Elgin Lessley

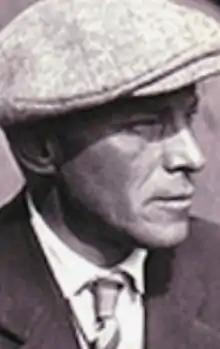
Lessley in 1915

Elgin Lessley (also credited as Lesly, Lessly, and Leslie) (June 10, 1883 – January 10, 1944) was an American hand-crank cameraman of the silent film era—a period of filmmaking when virtually all special effects work had to be produced inside the camera during filming. Though Lessley worked earlier with Roscoe "Fatty" Arbuckle, and later with Harry Langdon, he is best known for the groundbreaking effects he produced with Buster Keaton, who dubbed him "the human metronome" for his ability to crank consistently at any requested speed.